Williamsport Crosscutters

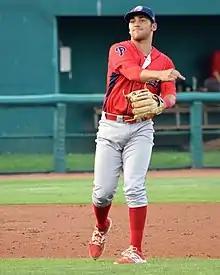
Jake Scheiner in 2017 with the Crosscutters

The official colors of the Williamsport Crosscutters are Phillies red, navy blue, gray, dark tan, and ivory. The team most recently changed its brand prior to the 2008 season, one year following an affiliation change from the Pittsburgh Pirates to the Philadelphia Phillies. The colors resemble the red, white, and blue scheme of the Phillies, but with some additional colors and minor tweaks. The former colors were burgundy and black.